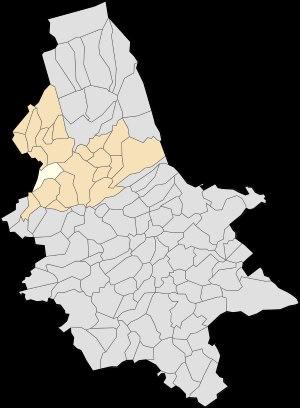
Clerques est une commune française située dans le département du Pas-de-Calais en région Hauts-de-France.